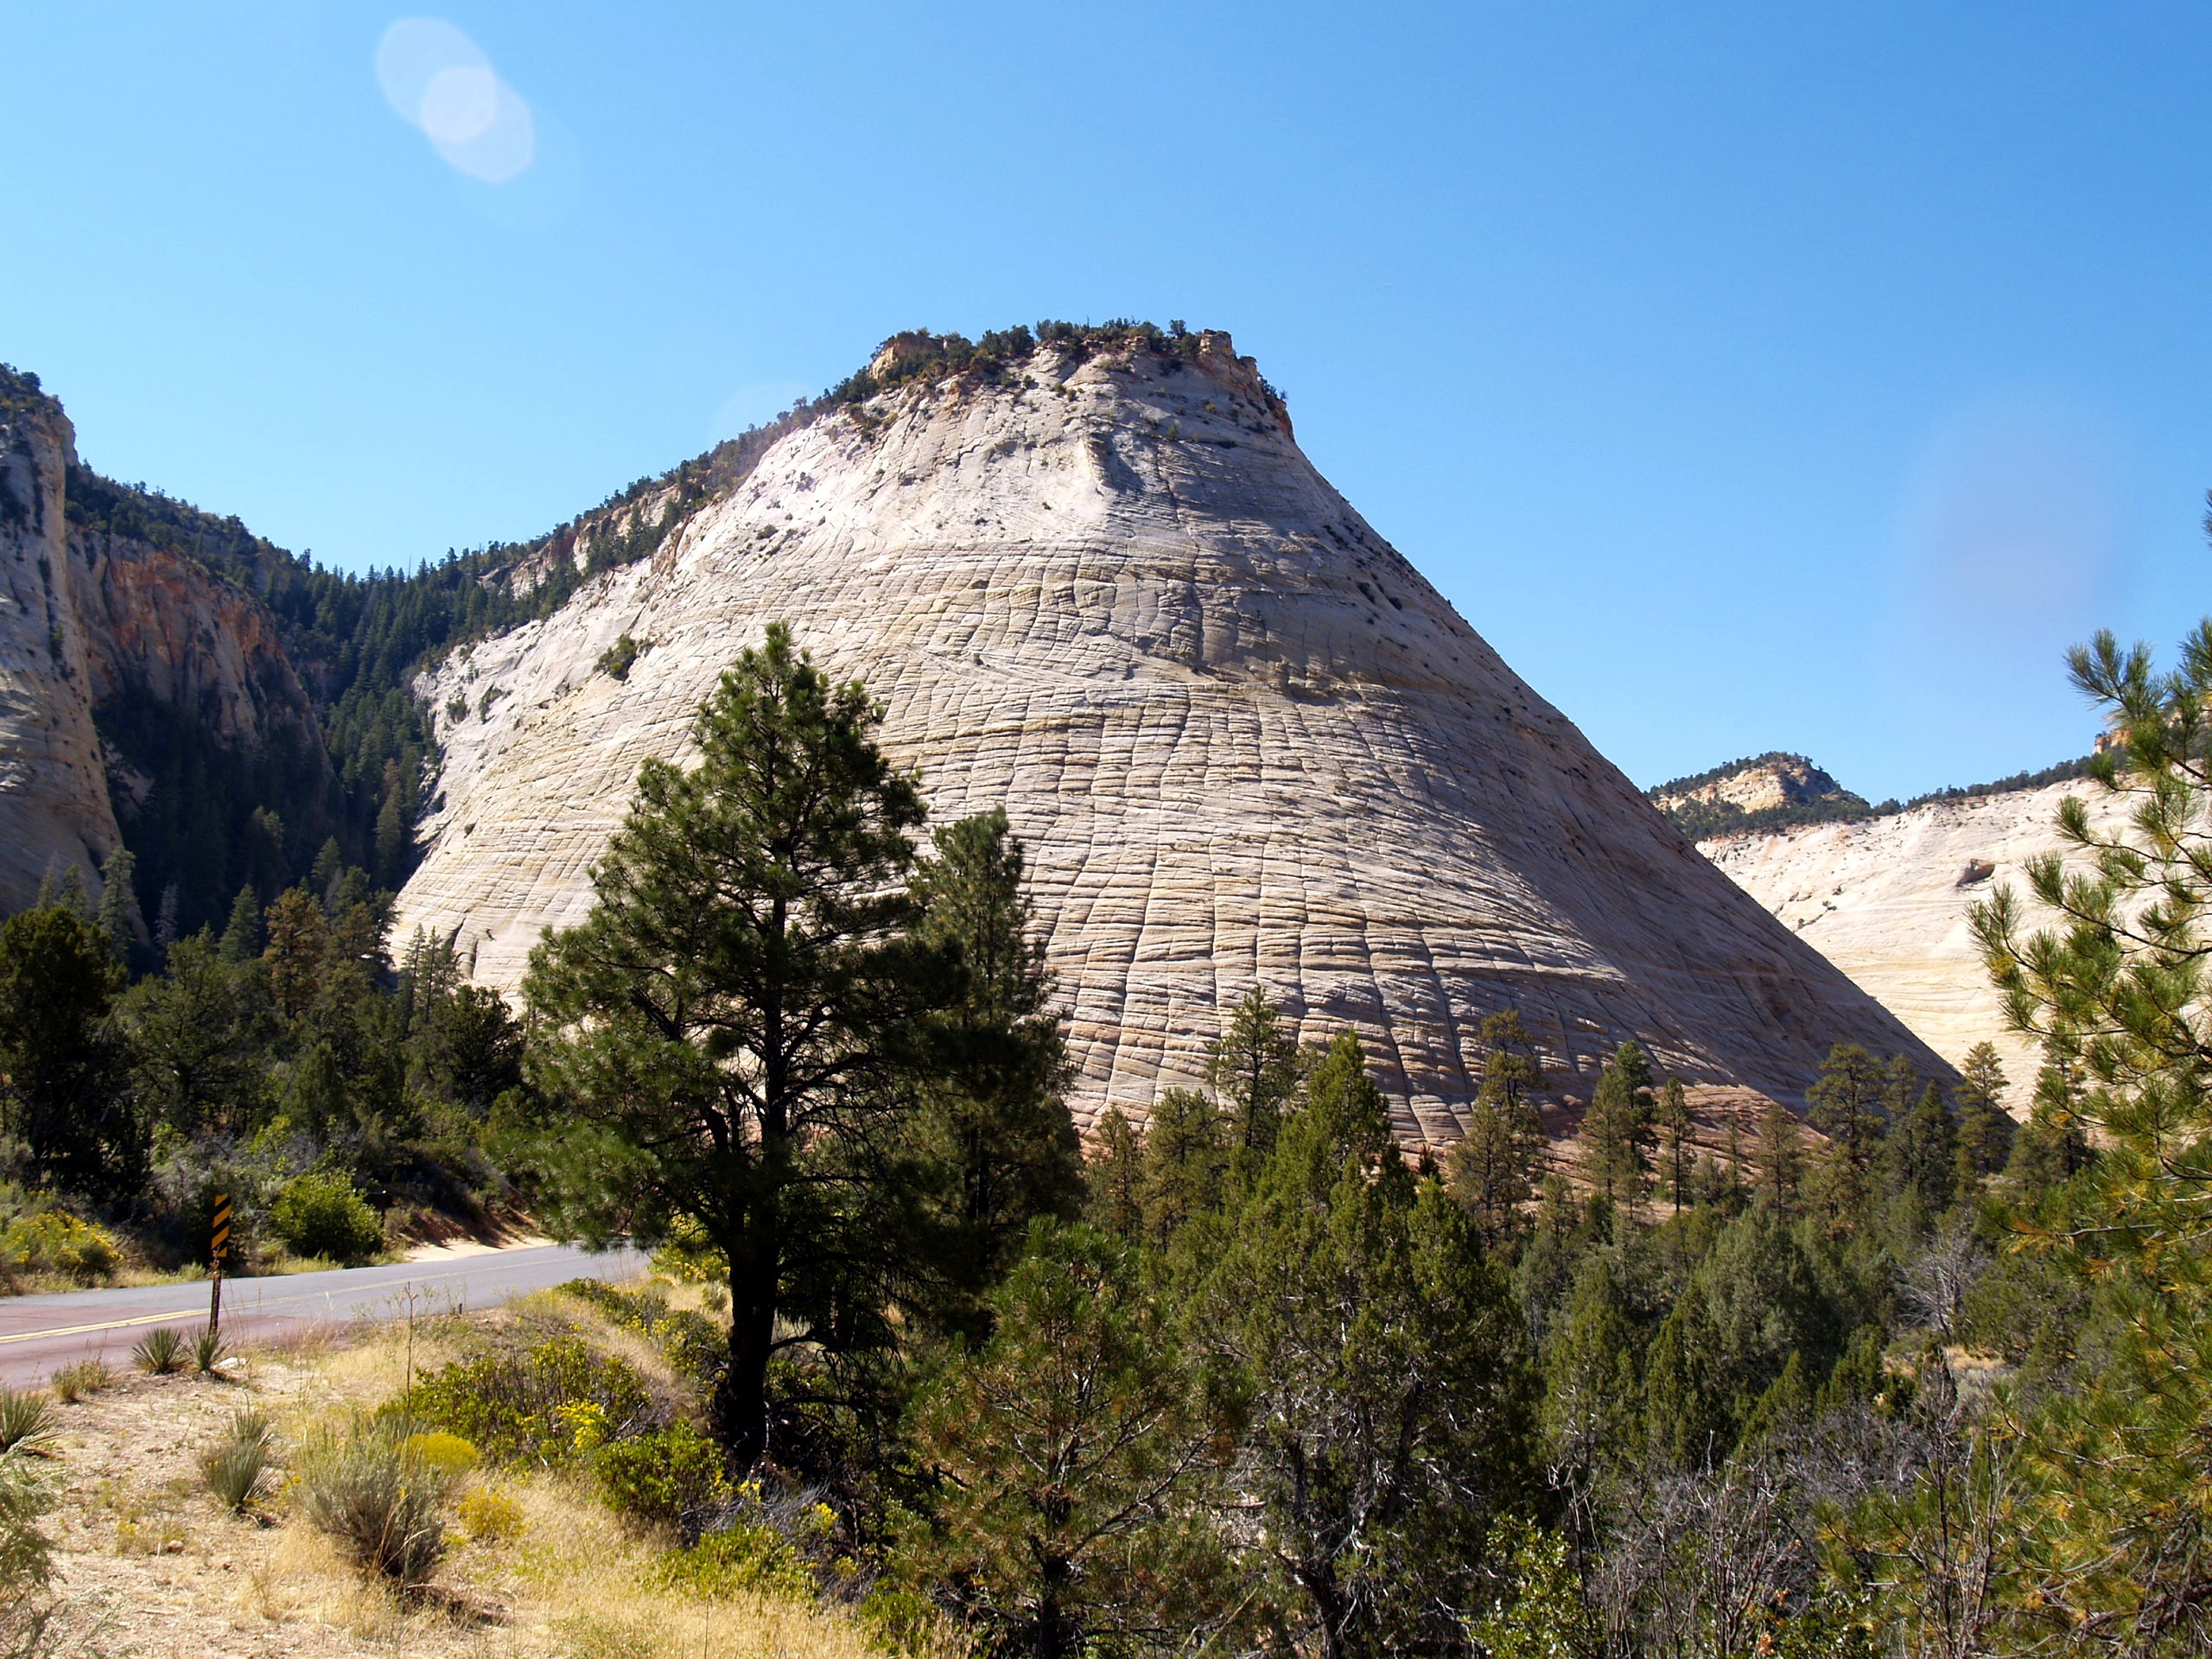
landscape, nature, rock, walking, mountain, hill, desert, adventure, valley, mountain range, formation, dry, village, red, scenery, usa, tourism, ridge, erosion, geology, utah, hot, plateau, tourist attraction, zion national park, sand stone, mountainous landforms, southwest usa